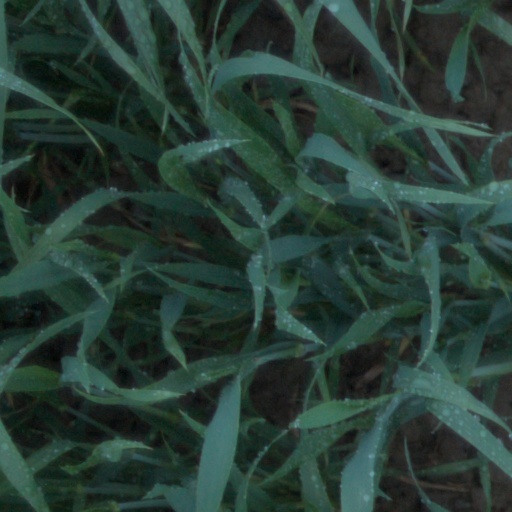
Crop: wheat